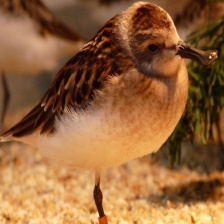
Species: SPOON BILED SANDPIPER
Scientific name: CALIDRIS PYGMAEA
ImageNet parent category: red-backed_sandpiper